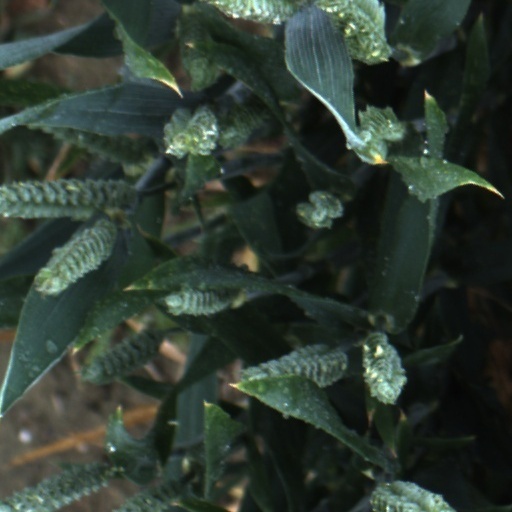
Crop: wheat